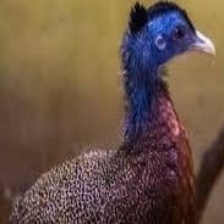
Species: GREAT ARGUS
Scientific name: ARGUSIANUS ARGU